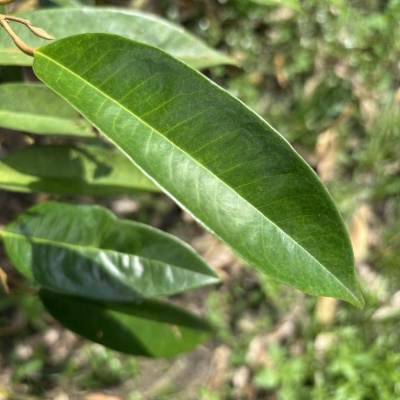
Label: Leaf_Healthy